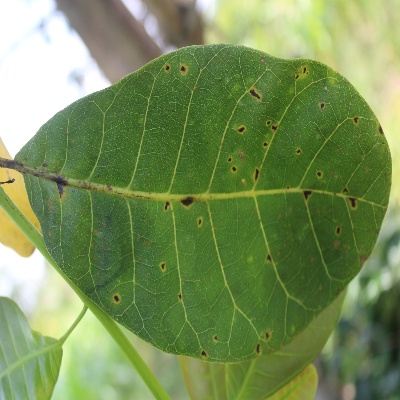
Crop: Cashew
Condition: anthracnose